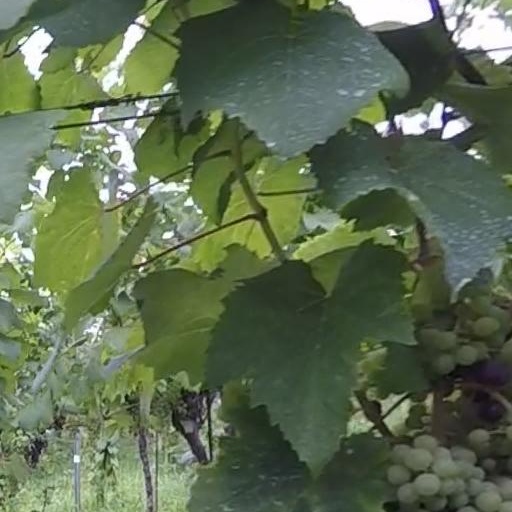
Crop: grape